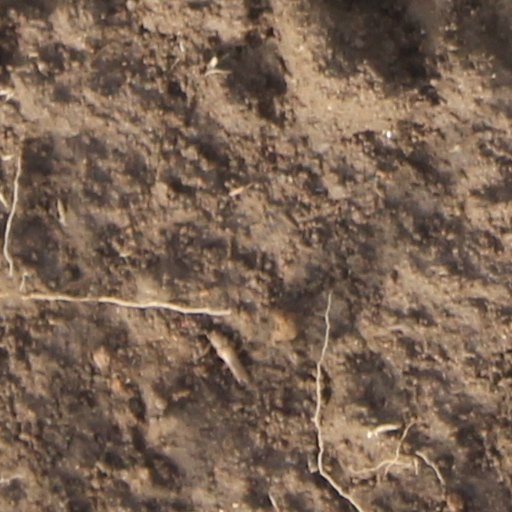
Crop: wheat